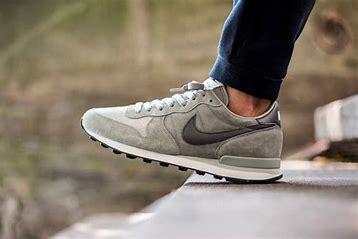
Brand: Nike
Model: Internationalist